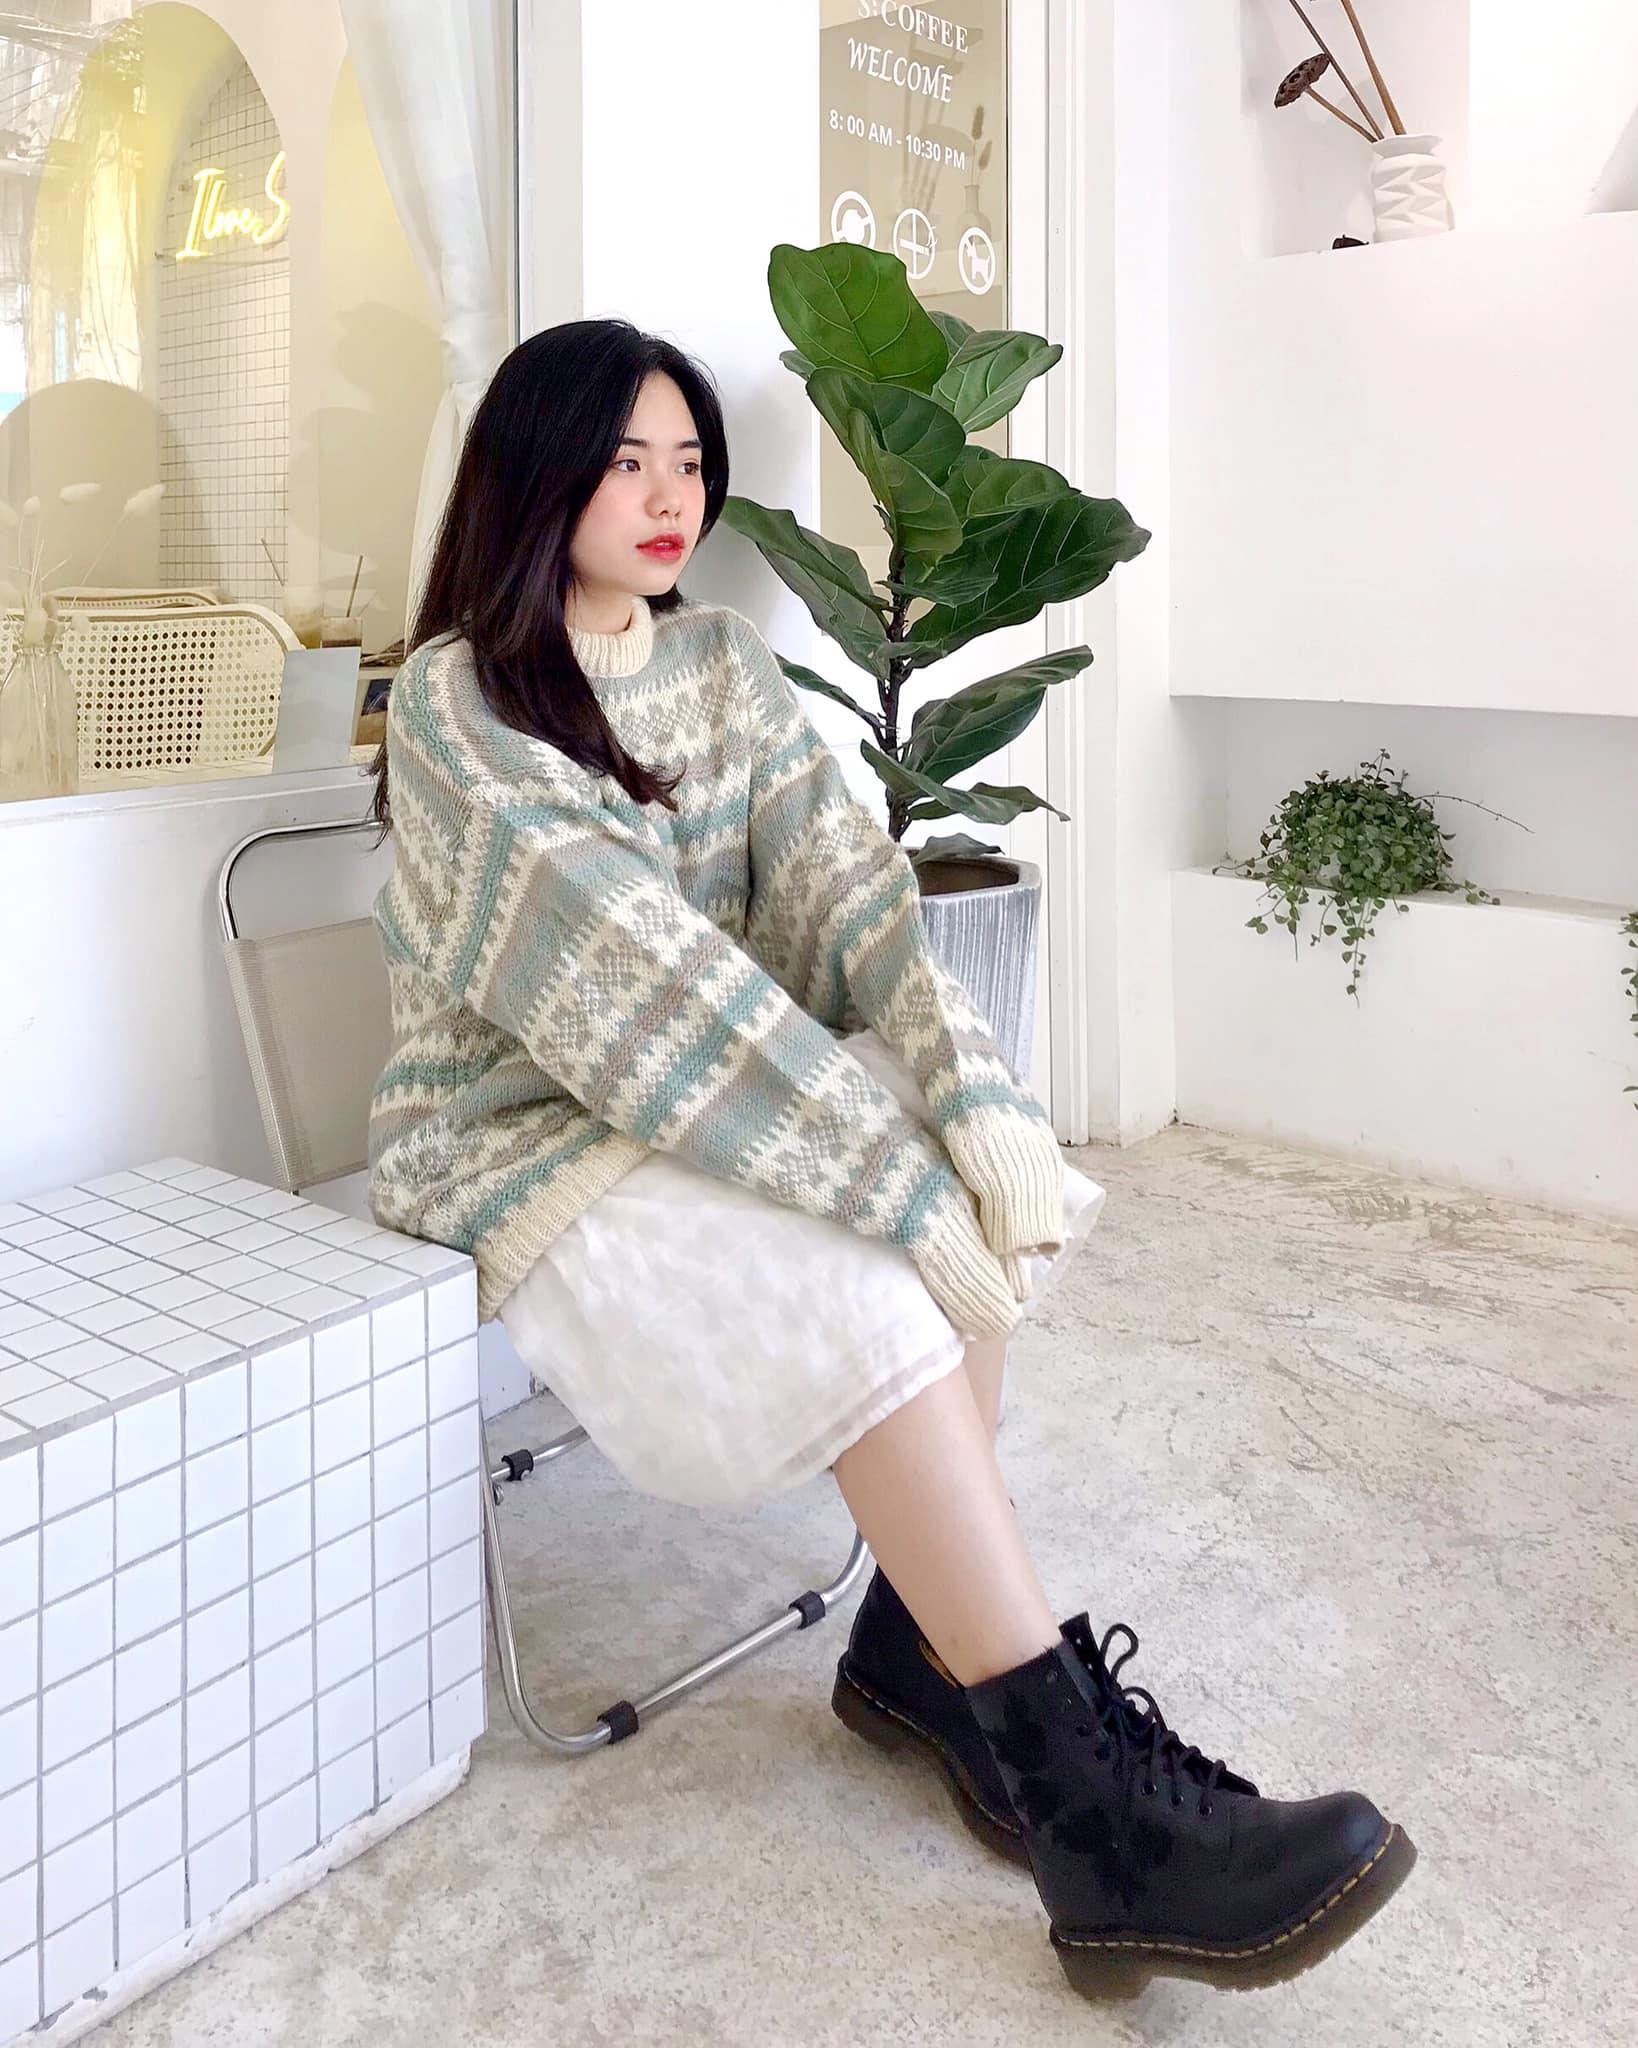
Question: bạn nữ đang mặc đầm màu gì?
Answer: mặc đầm màu trắng